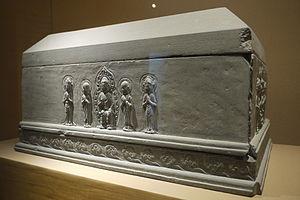
Coffre en pierre, période des cinq dynasties (907-960), Chine.
La période des Cinq Dynasties et des Dix Royaumes est une ère de bouleversement politique en Chine entre 907 et 979, faisant suite à la chute de la dynastie Tang et précédant la dynastie Song. Durant cette période, cinq dynasties se succèdent rapidement dans le nord de la Chine, pendant que plus de douze États indépendants sont fondés principalement dans le sud.
Le musée de Suzhou est un musée des arts chinois anciens situé à Suzhou, dans la province du Jiangsu, en République populaire de Chine.